Mahmud al-Kashgari

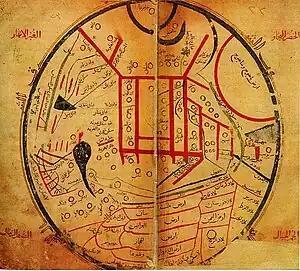
Map from Mahmud al-Kashgari's Diwan (11th century)

Al-Kashgari studied the Turkic languages of his time and in Baghdad, he compiled the first comprehensive dictionary of Turkic languages, the (English: "Compendium of the languages of the Turks") in 1072–74. It was intended for use by the Abbasid Caliphate, the new Arab allies of the Turks. Mahmud Kashgari's comprehensive dictionary, later edited by the Turkish historian, Ali Amiri, contains specimens of old Turkic poetry in the typical form of quatrains (Persio-Arabic , "rubā'iyāt"), representing all the principal genres: epic, pastoral, didactic, lyric and elegiac. His book also included the first known map of the areas inhabited by Turkic peoples. This map is housed at the National Library in Istanbul.